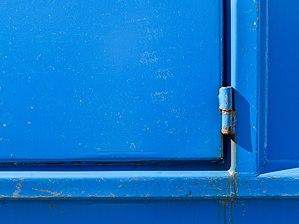
Une charnière est un élément de mécanisme fonctionnant selon le principe d'une liaison pivot. Fréquemment utilisées en menuiserie, les charnières permettent l'articulation de battants non démontables.